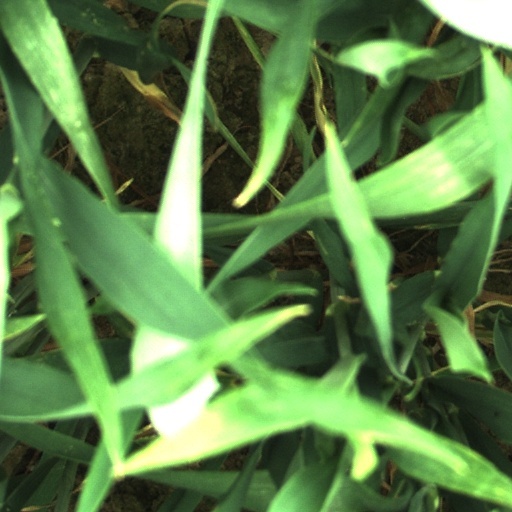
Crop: wheat